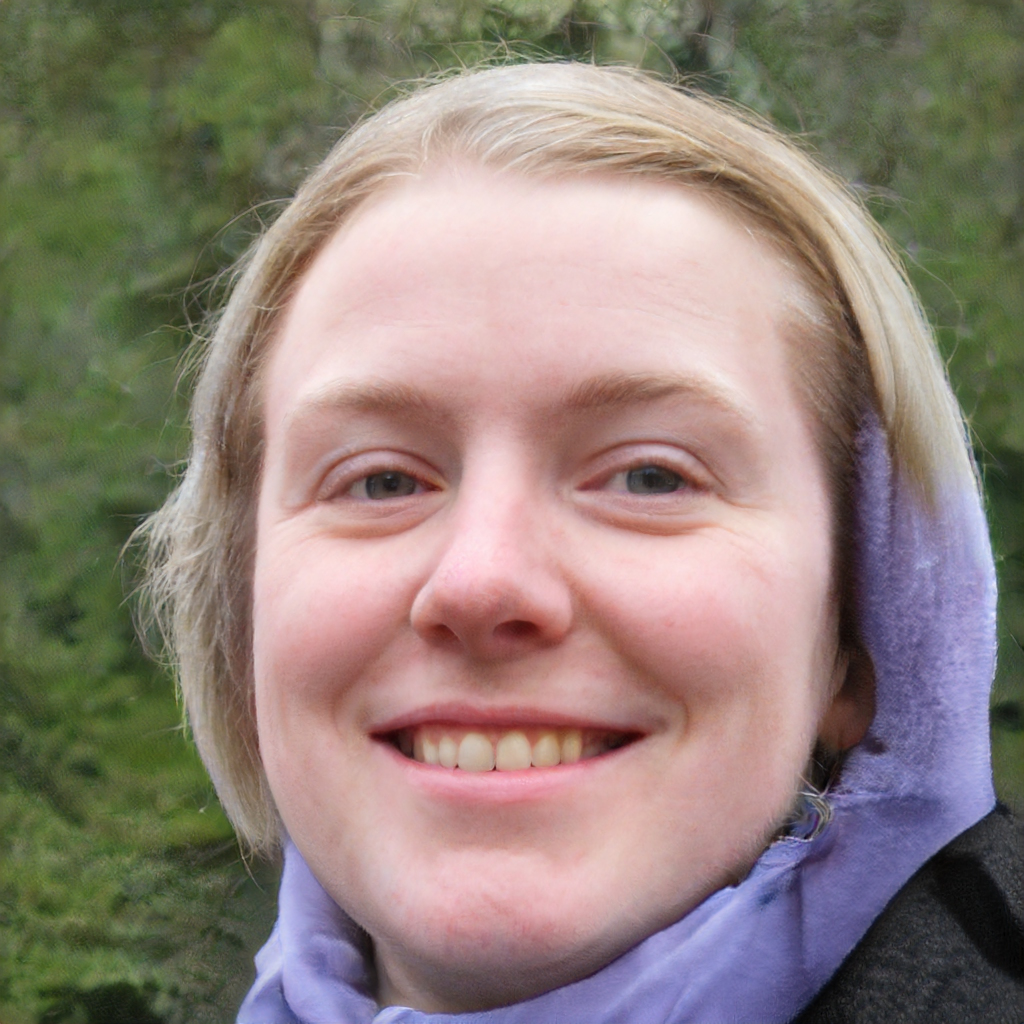
Label: Colored